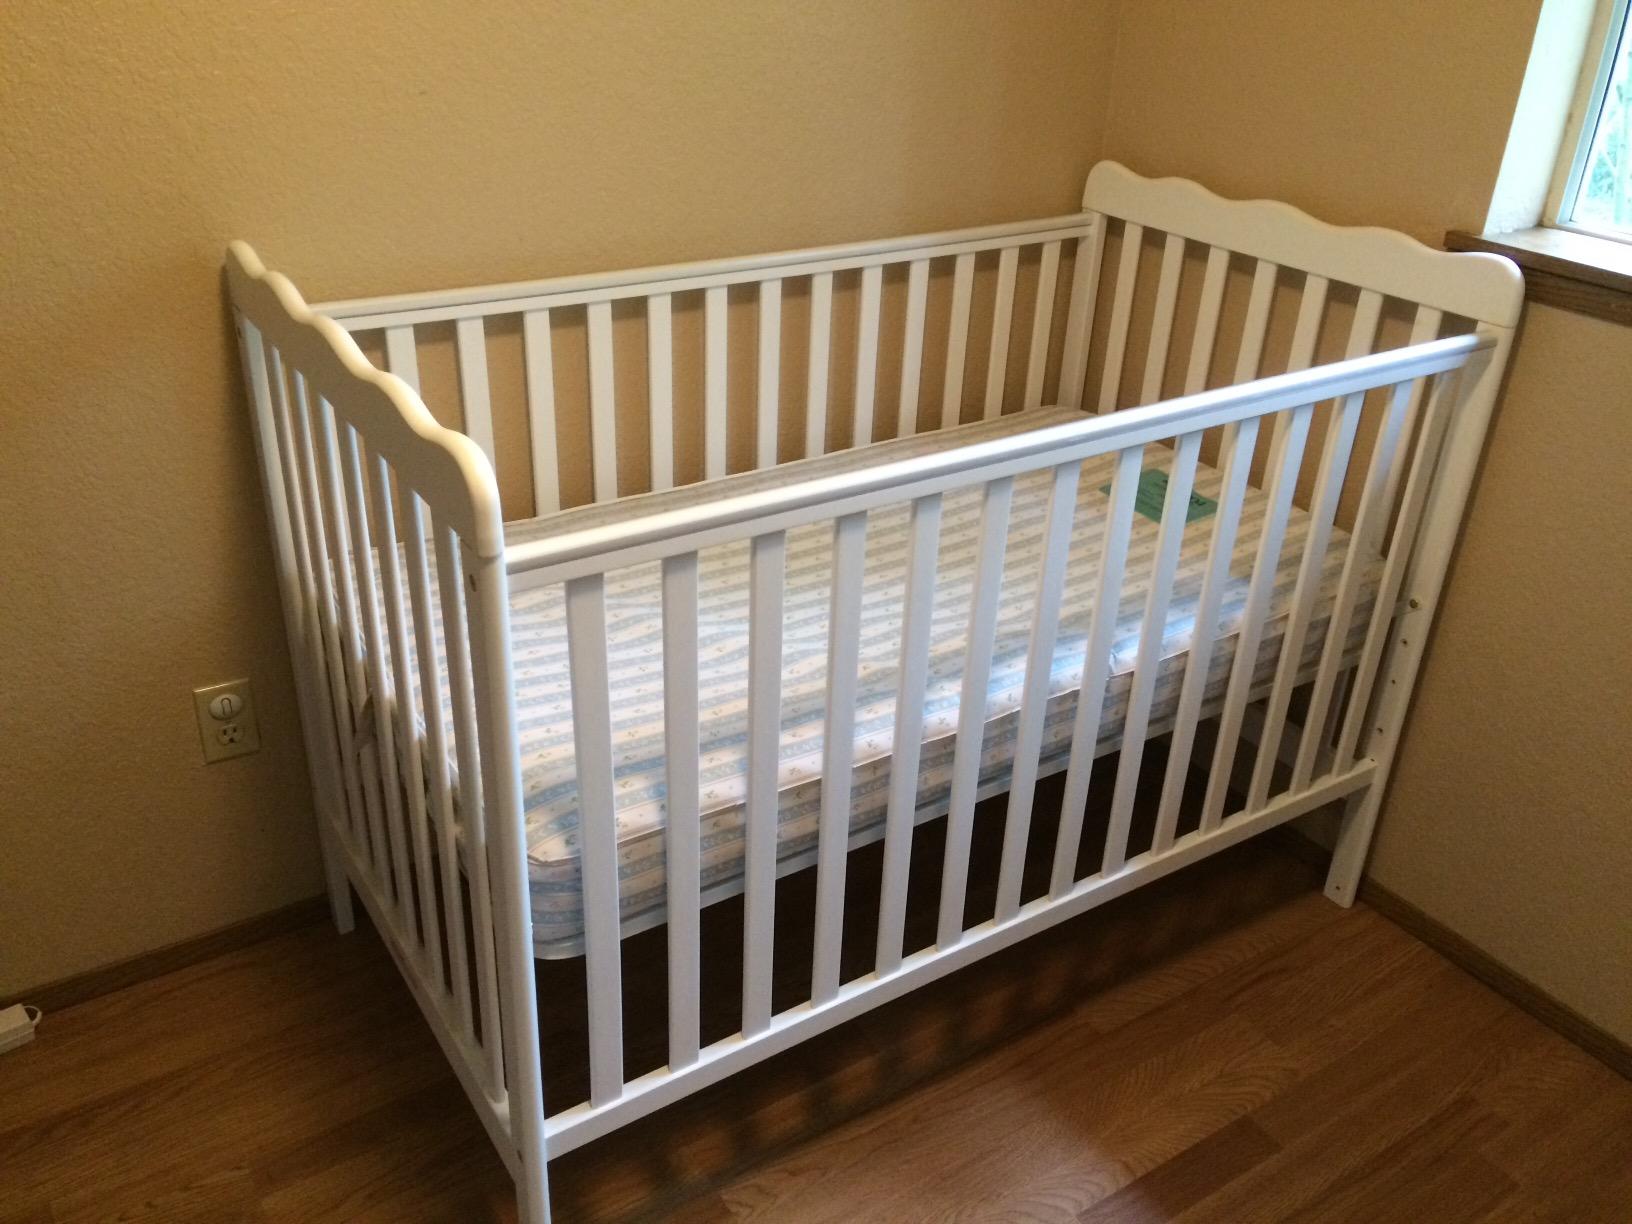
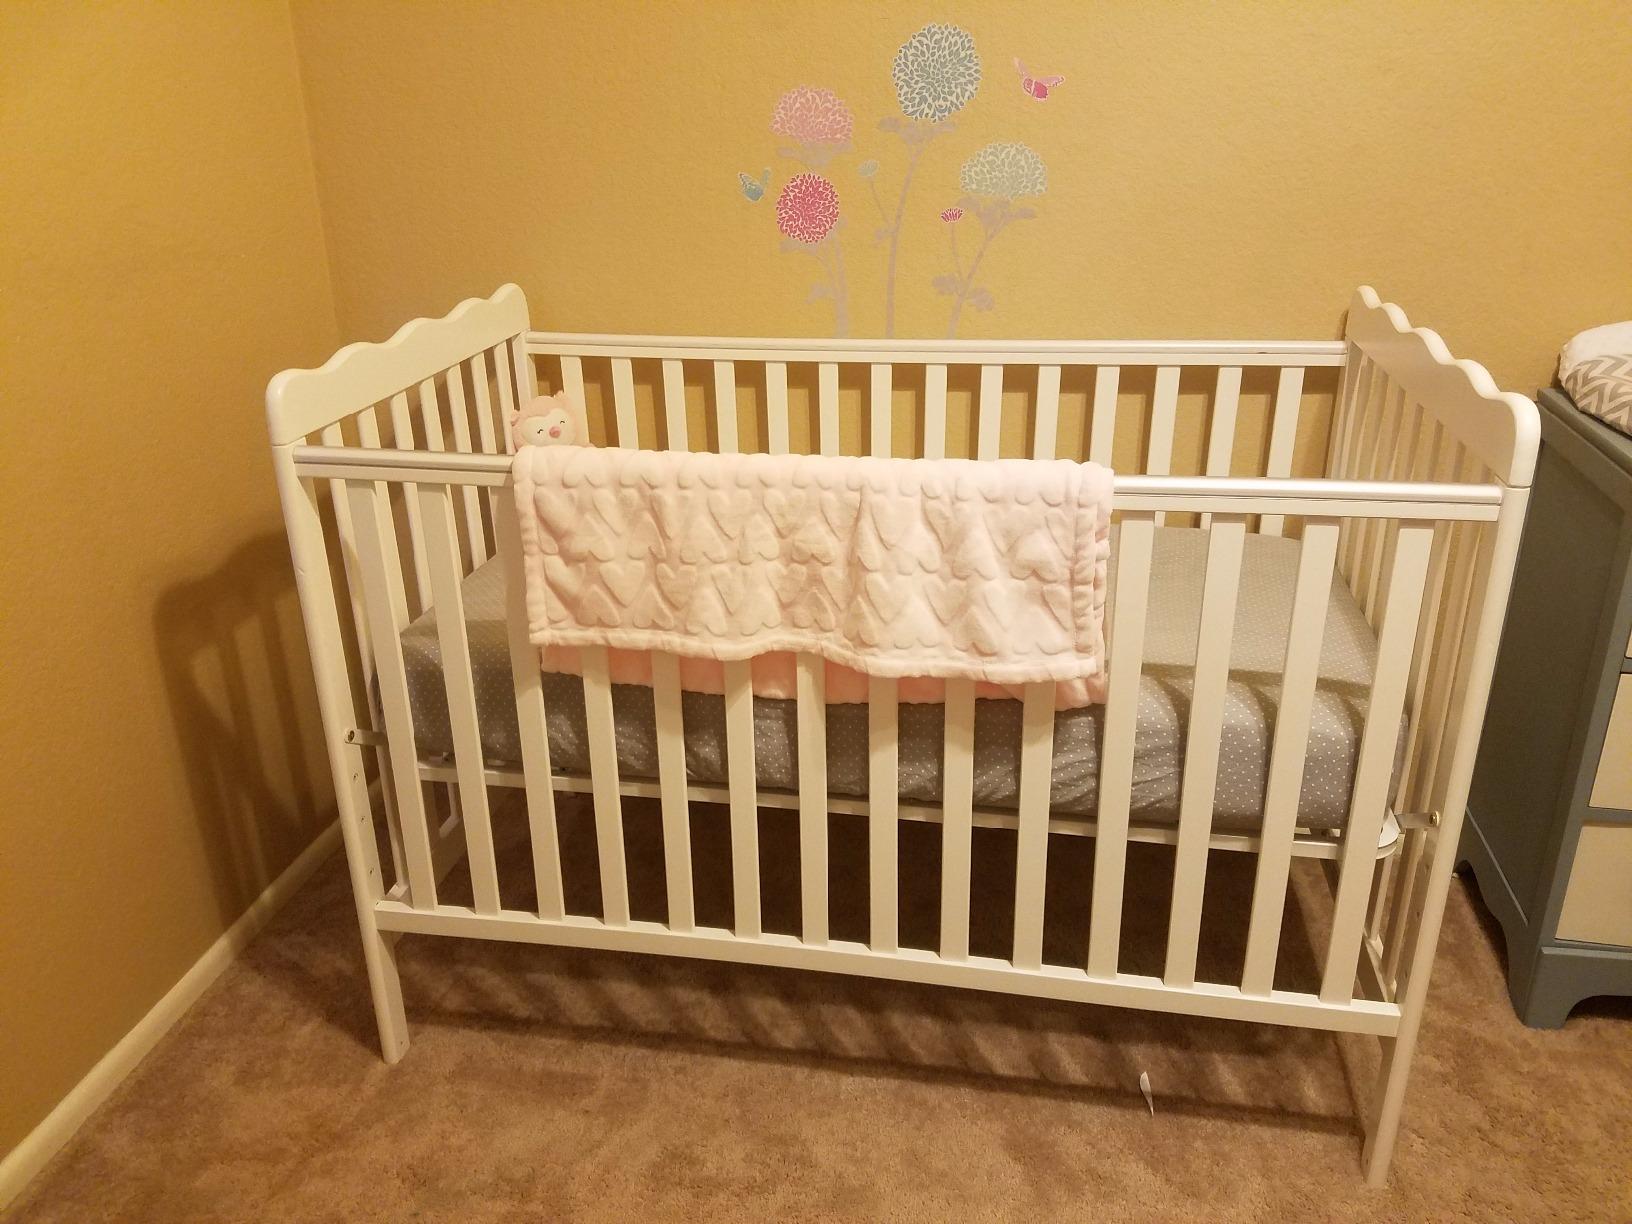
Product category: products_crib
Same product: yes